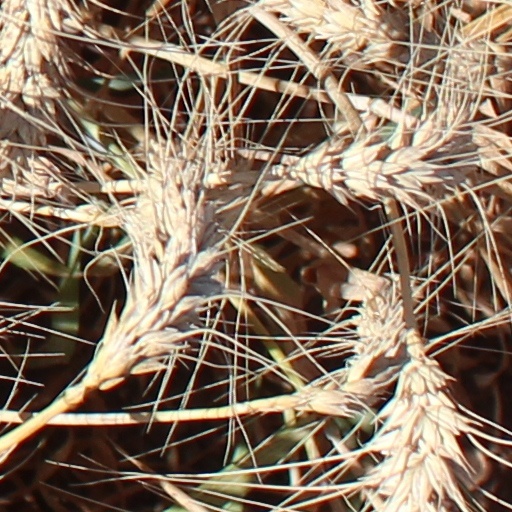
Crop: wheat